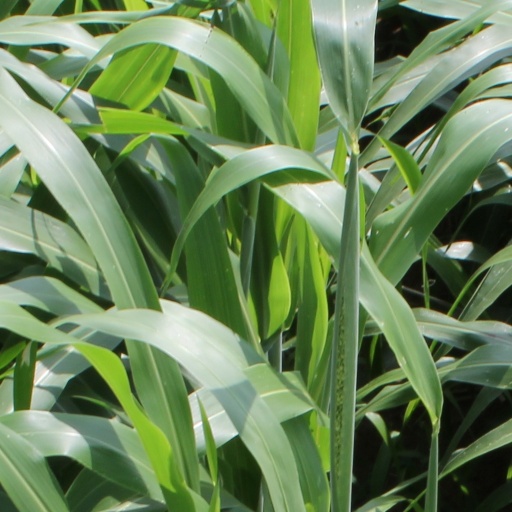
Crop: sorghum